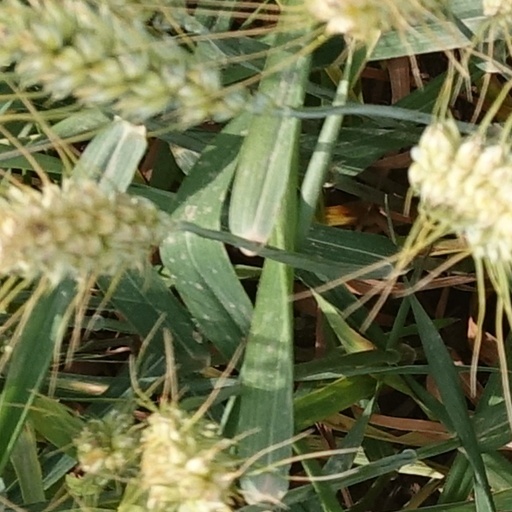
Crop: wheat